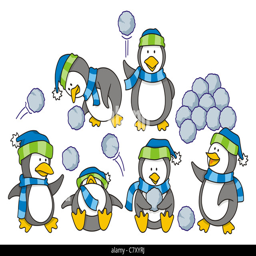
cartoon of little penguins playing in the snow